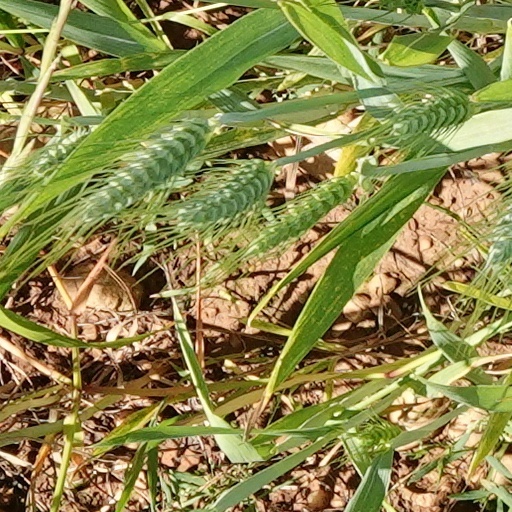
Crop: wheat